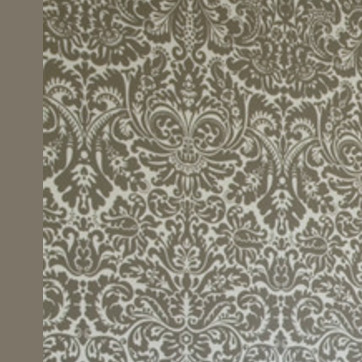
Material: wallpaper